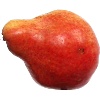
Label: Pear Red 1